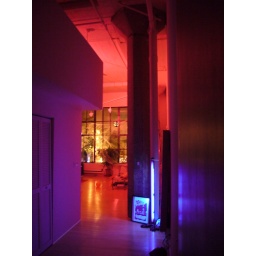
A black light near the door greeted people on their way in.